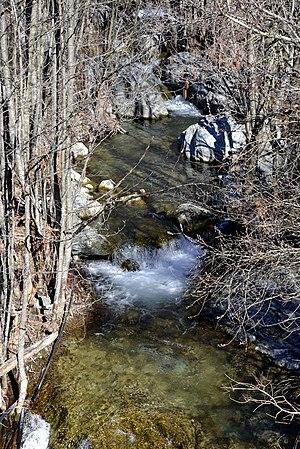
Santa-Lucia-di-Mercurio est une commune française située dans la circonscription départementale de la Haute-Corse et le territoire de la collectivité de Corse. Le village appartient à la piève de Talcini.